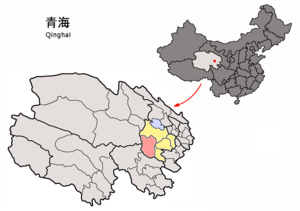
Le xian de Xinghai est un district administratif de la province du Qinghai en Chine. Il est placé sous la juridiction de la préfecture autonome tibétaine de Hainan.